Stafanie Taylor

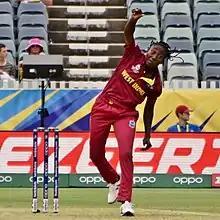
Taylor bowling for the West Indies during the 2020 ICC Women's T20 World Cup

She scored her maiden century in One Day Internationals in October 2009, remaining 108 not out against South Africa. She was the standout performer in the following season's 2010 ICC Women's Cricket Challenge, scoring 390 runs in five matches at an average of 97.50. The West Indies lost to only South Africa in the competition, and finished as runners-up. She scored her second century, and highest score to date, during the tournament, making 147 against the Netherlands. Her performances between August 2010 and August 2011 resulted in her being named the 2011 ICC Women's Cricketer of the Year.